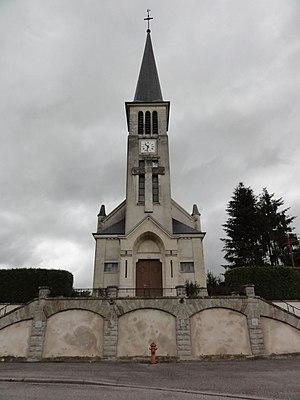
Bures (M-et-M) église
Bures est une commune française située dans le département de Meurthe-et-Moselle en région Grand Est.